Elwood Downtown Historic District

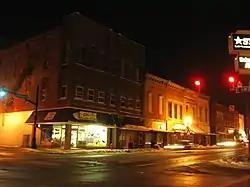
A major intersection in the district

The Elwood Downtown Historic District is a national historic district located at Elwood, Madison County, Indiana. The district encompasses 51 contributing buildings and 1 contributing object in the central business district of Elwood. It developed between about 1887 and 1952, and includes notable examples of Late Victorian, Romanesque Revival, Neoclassical, and Art Deco style architecture. Notable buildings include the Calloway Block (c. 1895), Dehority Block (1894), St. Joseph Catholic Church (1899), United Methodist Church (1899), U.S. Post Office (1911), Carnegie Library (1901), former Elwood City Hall (1899), the Leeson's Building (c. 1930), and the Opera House (c. 1887).